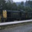
Label: train